Eucalyptus orbifolia

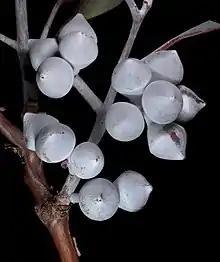
Flower buds

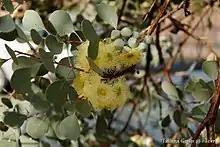
Foliage and flowers

Eucalyptus orbifolia, commonly known as round-leaved mallee, is a species of flowering plant in the family Myrtaceae and is endemic to inland Australia. It is a tree or mallee with rough bark, oval leaves, yellow flowers and conical fruit.